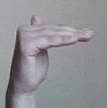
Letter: khaa